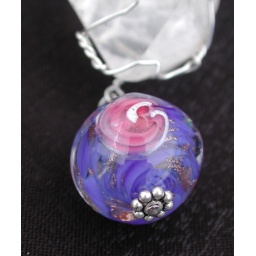
A hand-blown glass bead accents this quartz point, wrapped in sterling silver